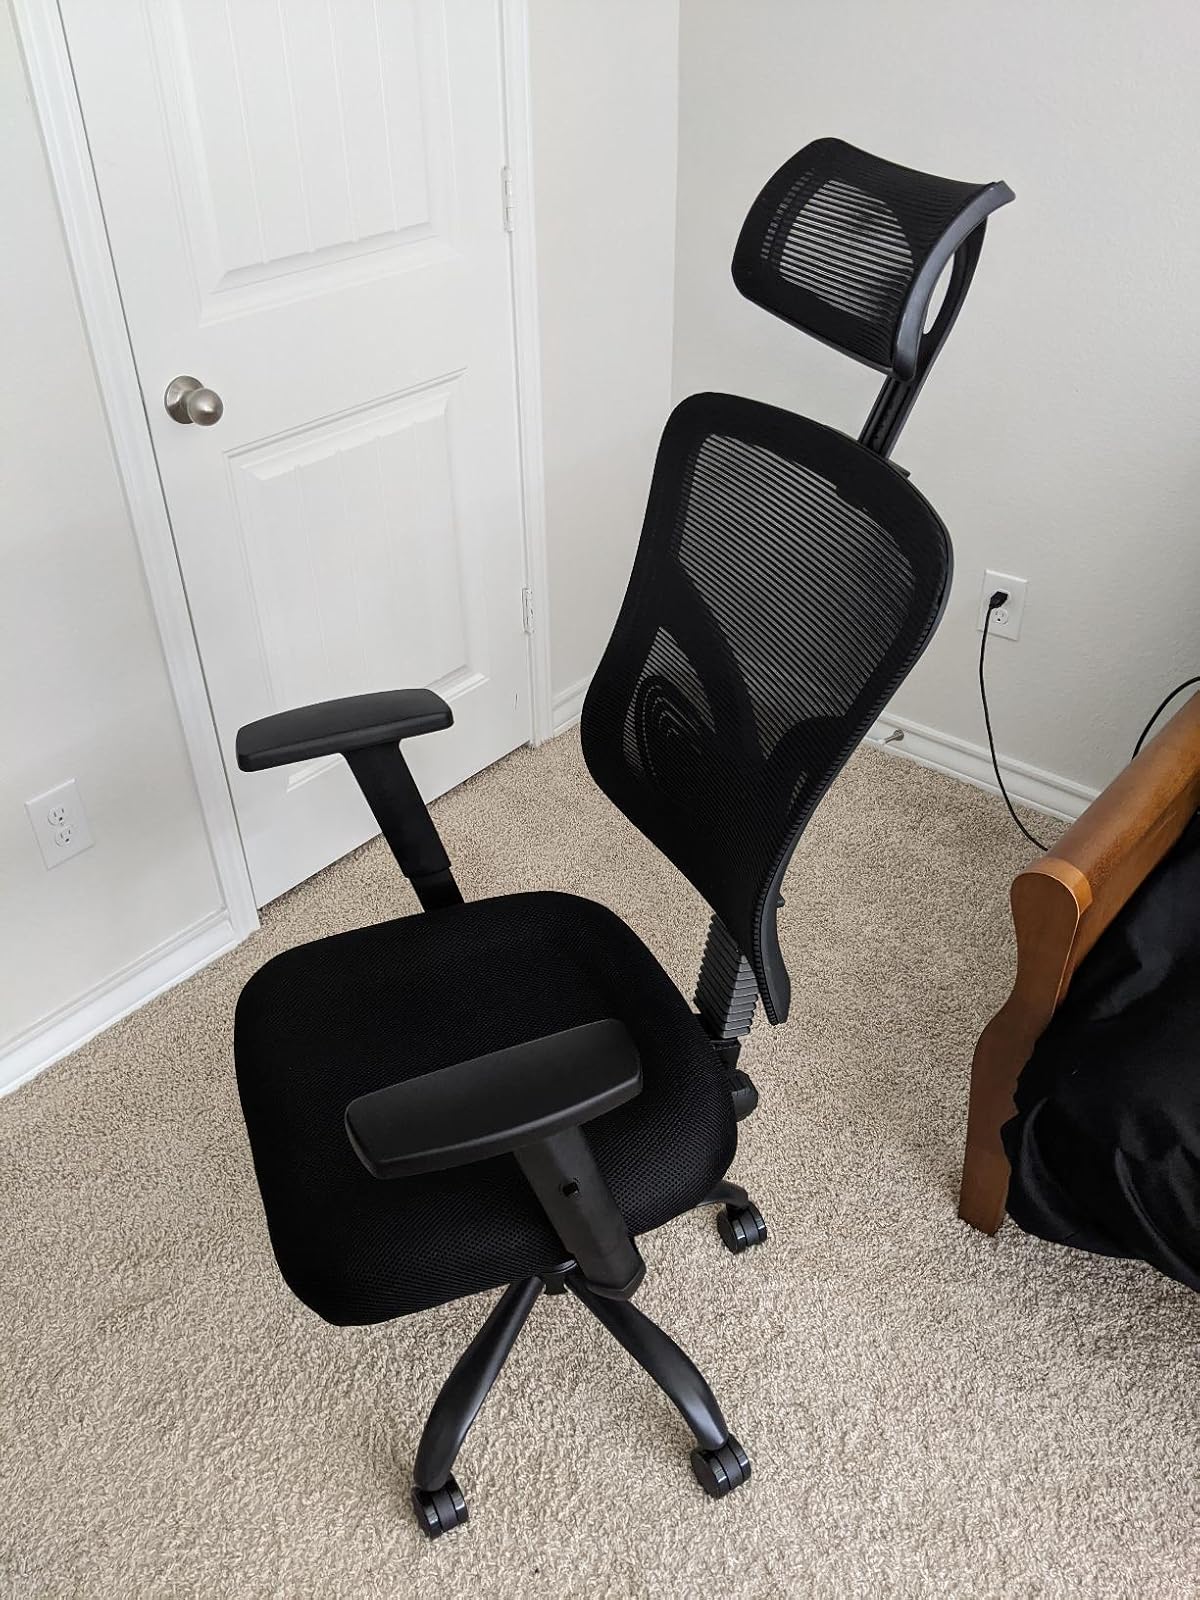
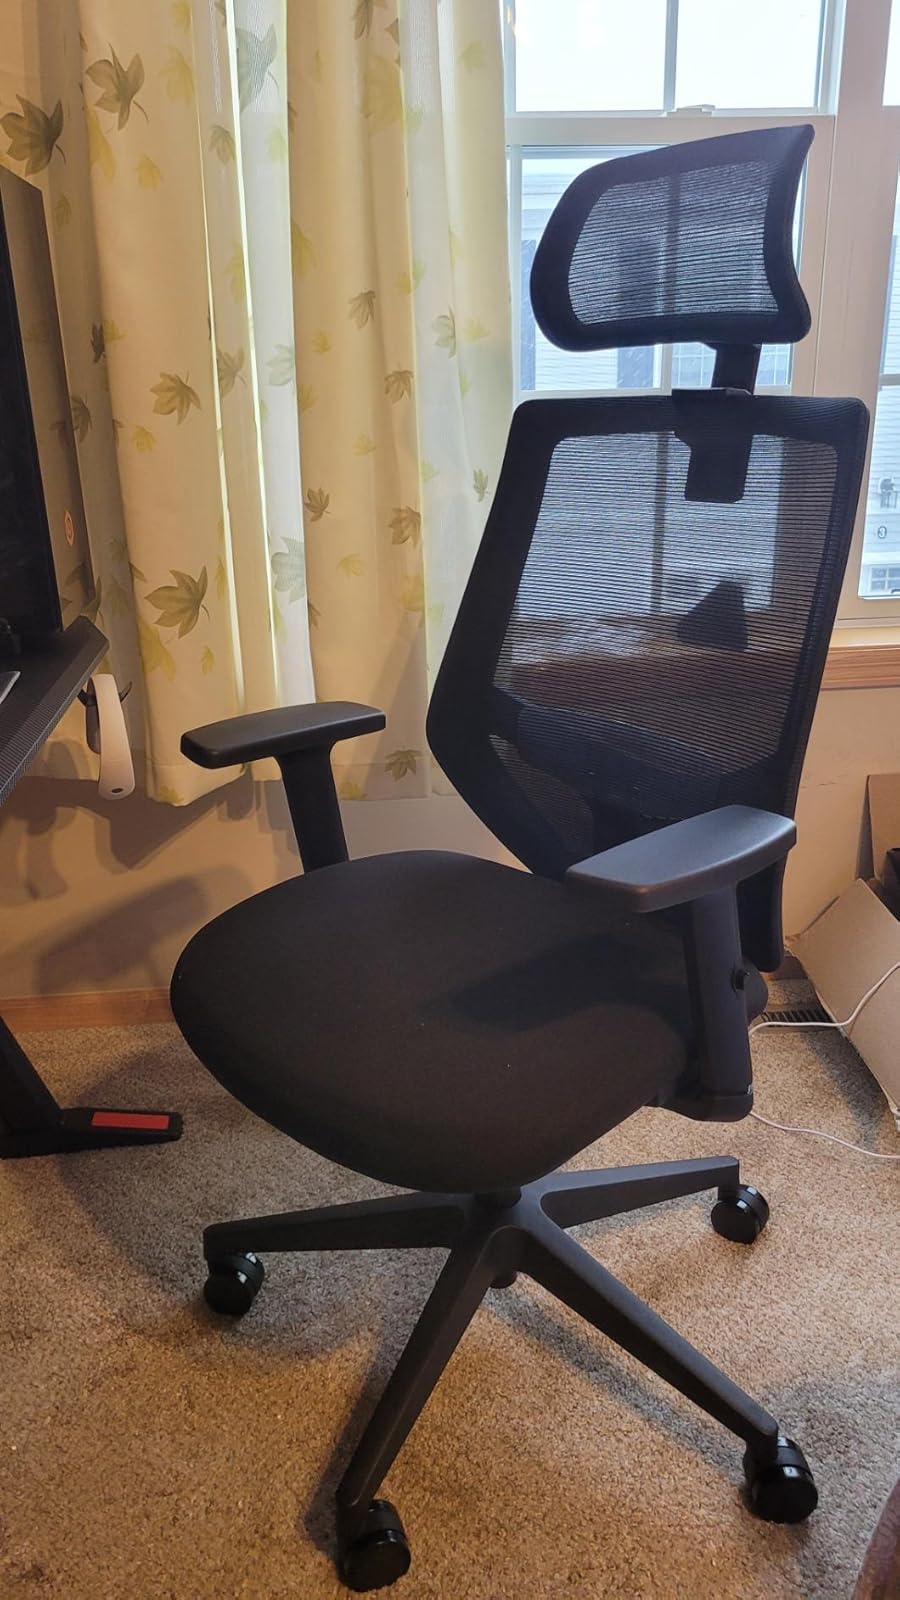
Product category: items_chair
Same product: no